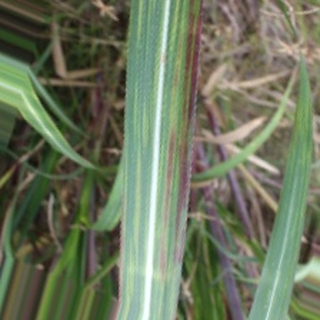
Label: sugarcane_bacterial_blight